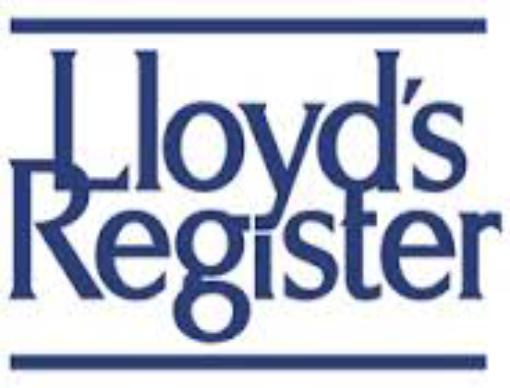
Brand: LLoyd's
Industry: Others